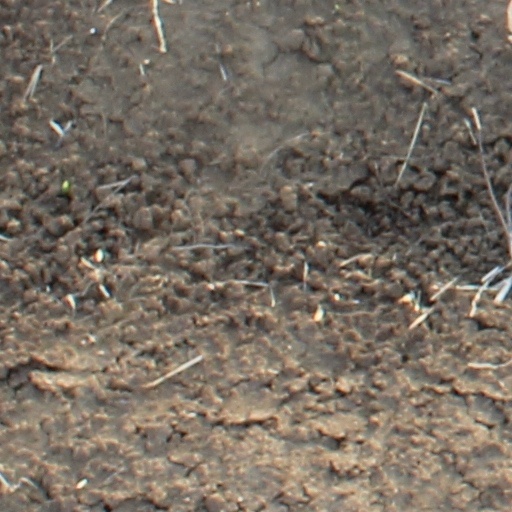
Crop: wheat